Brabham BT50

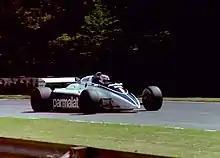
Piquet in the BT50 at Brands Hatch, the scene of the 1982 British Grand Prix

In France, Brabham struggled with the fuel mixture for the engines and on a fast Paul Ricard circuit that should have advantaged the teams running turbo engines, could only manage fourth and sixth on the grid, Patrese ahead of Piquet. However, the strategy of starting with a light fuel load saw both BT50s running first and second within five laps of the start. However, having set the fastest lap of the race, Patrese retired from the lead on lap 8 with a blown engine. Piquet inherited the lead but he too retired with engine problems on lap 24.